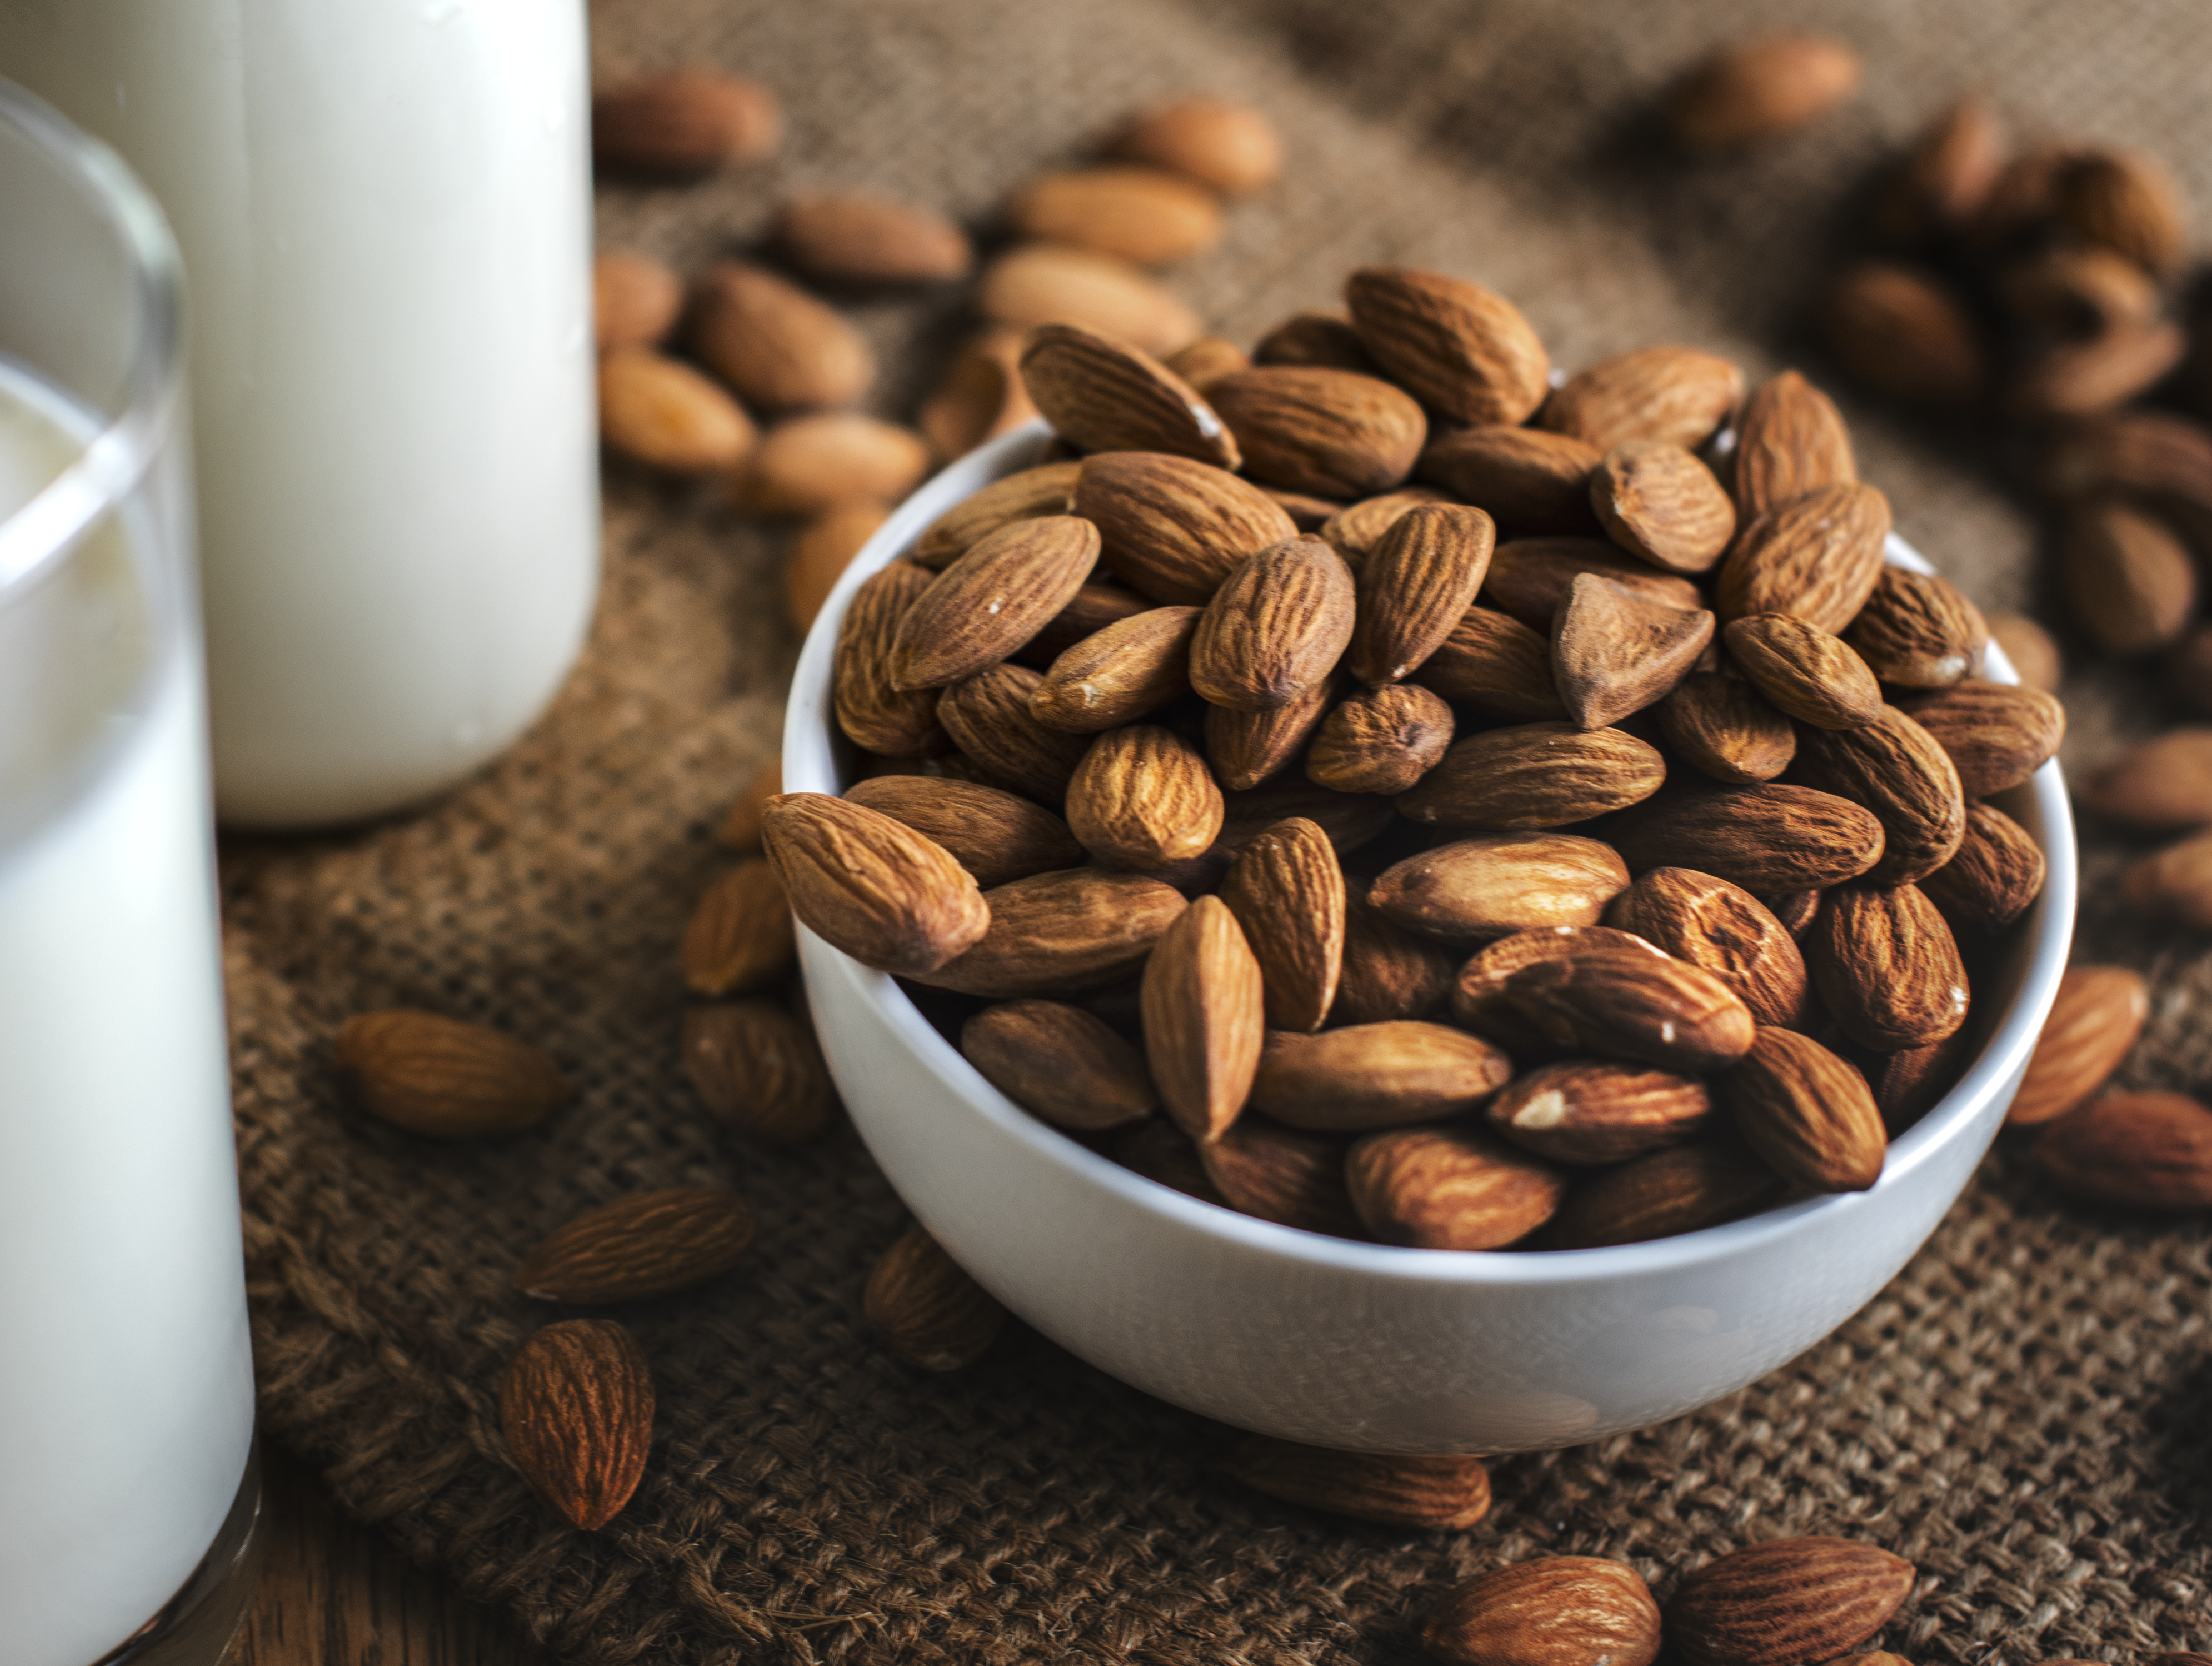
almond, almond milk, bottle, bowl, brown, burlap, closeup, drink, edible, food, food photography, glass, gourmet, healthy, kernel, macro, mediterranean, milk, nut, nutrition, nutritional, nutritious, organic, protein, raw, sack, seed, snack, tasty, unshelled, nuts seeds, cup, superfood, caffeine, ingredient, coffee, commodity